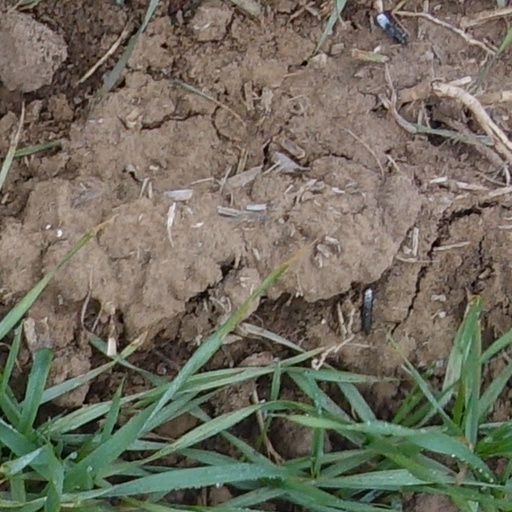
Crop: wheat